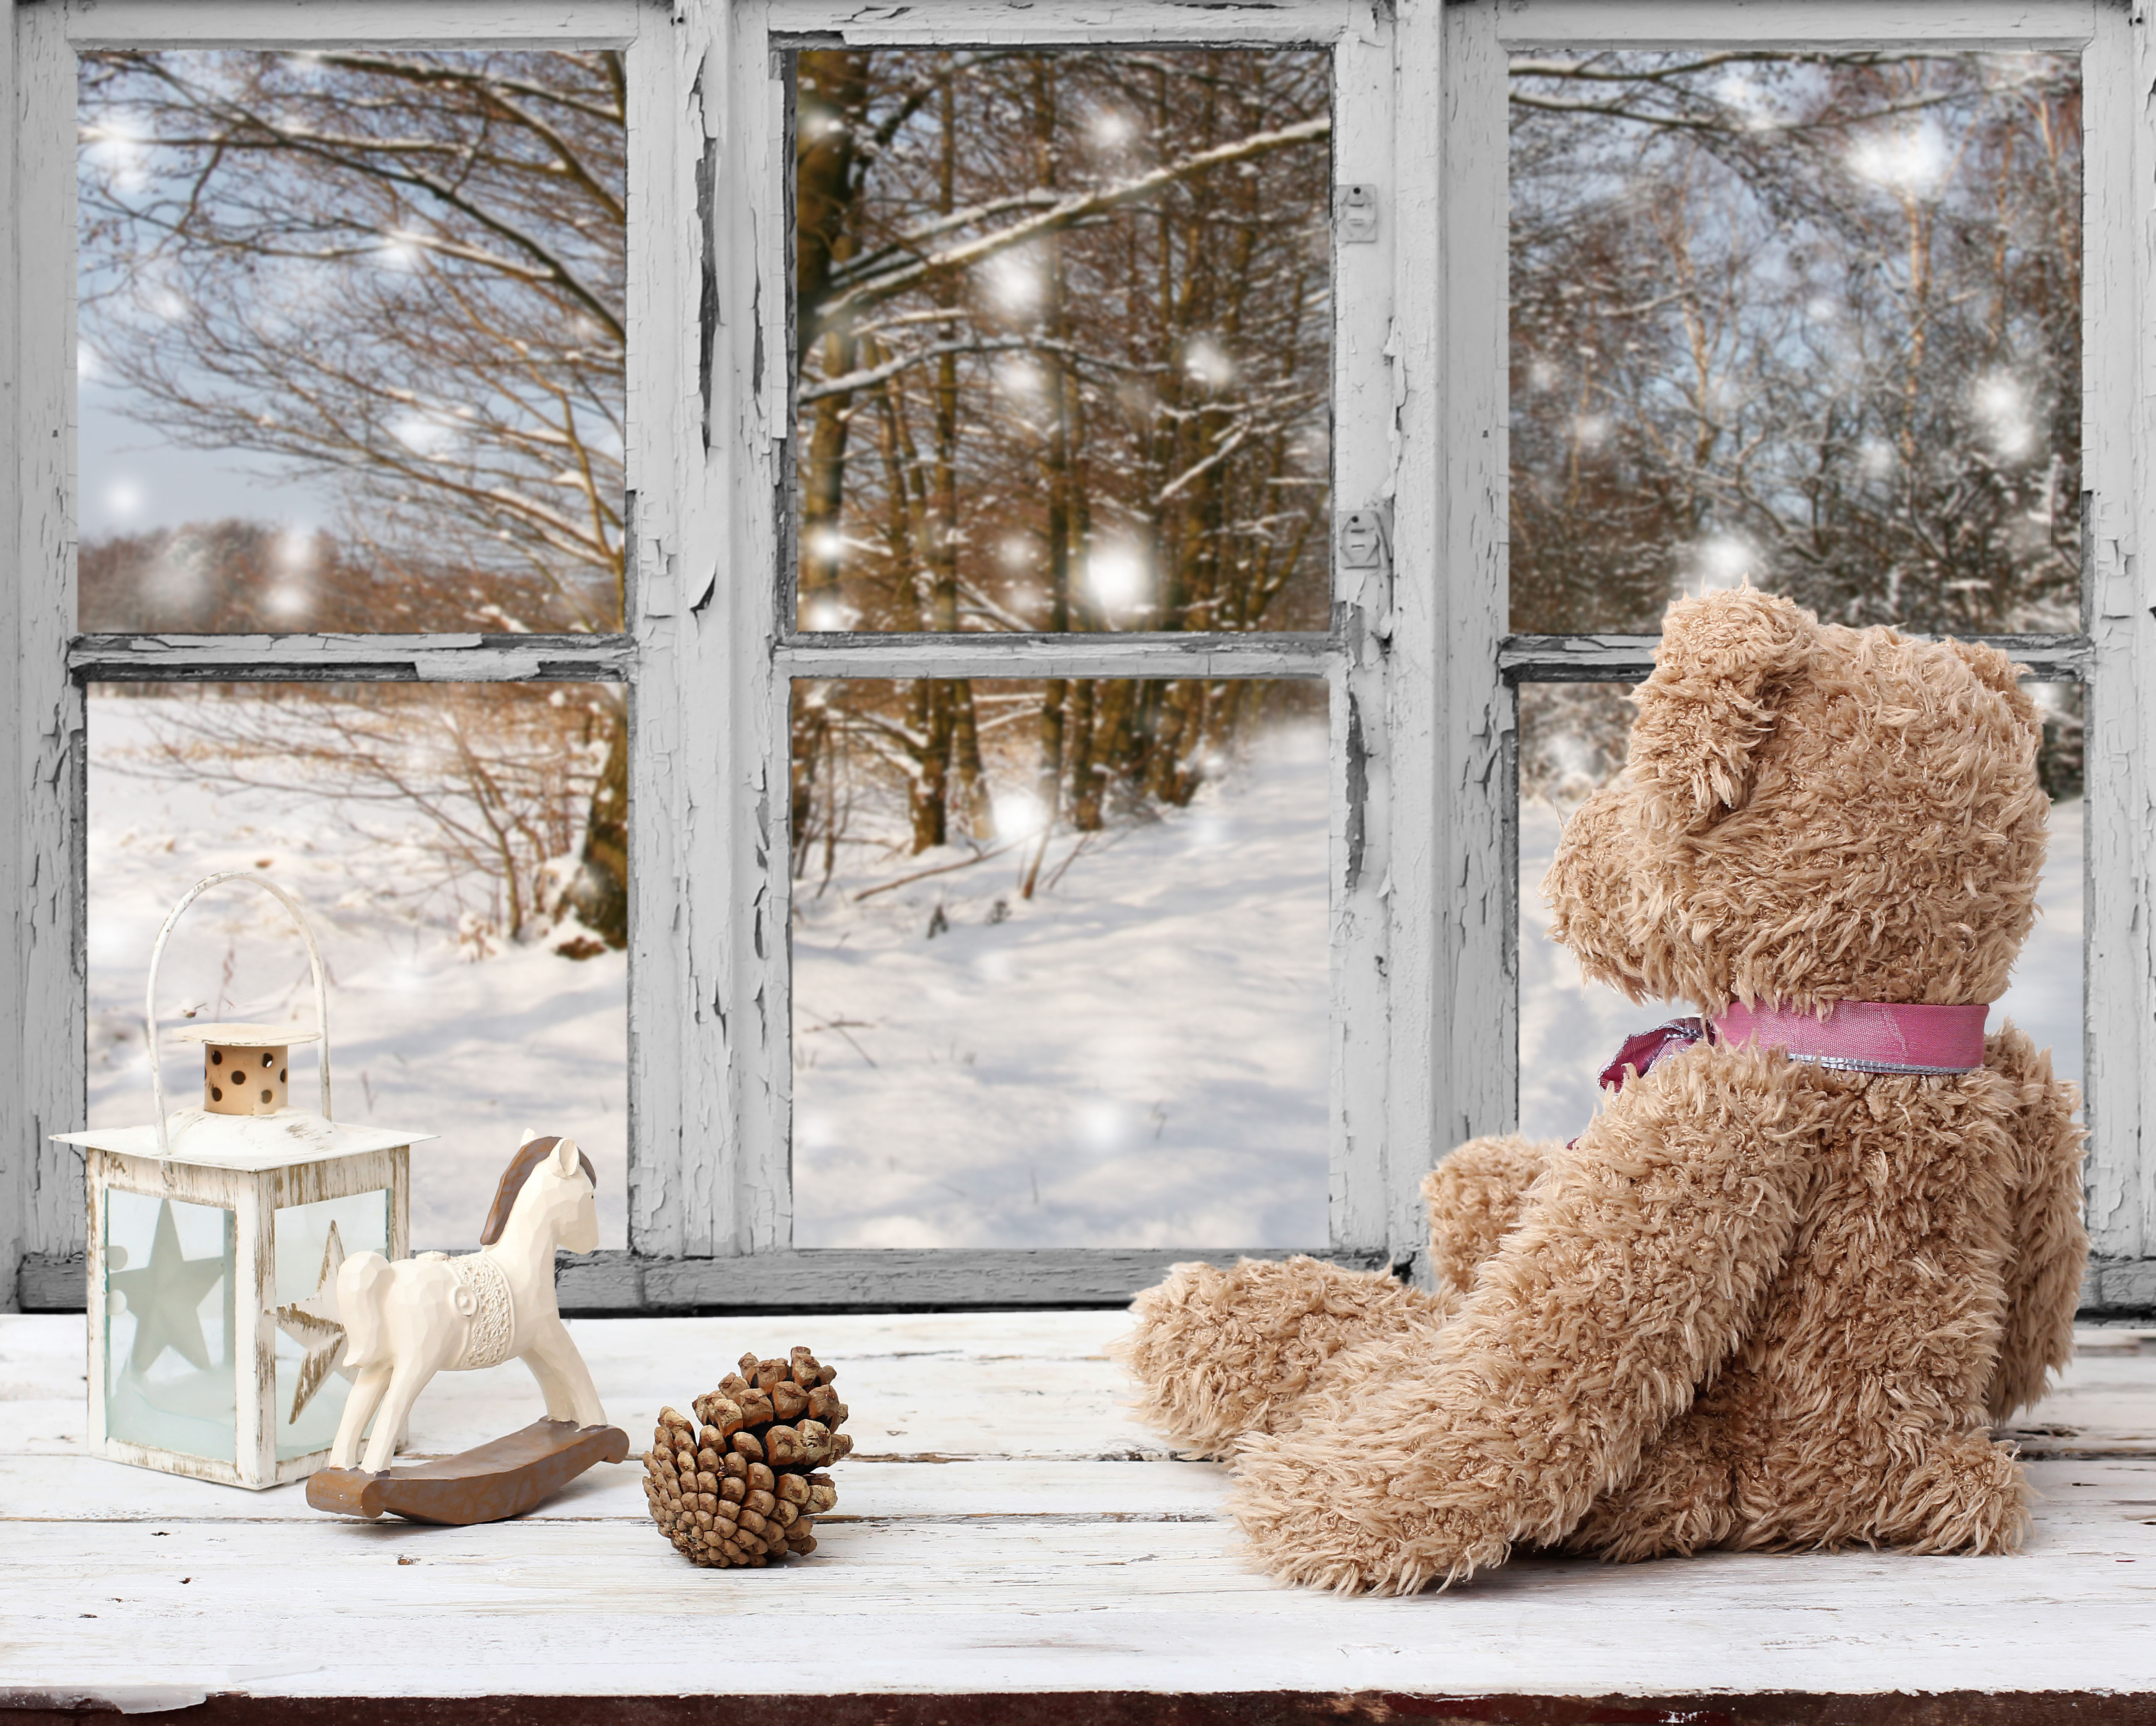
lantern, burn, snowy day, snow, window, winter, side view, snowy, sitting, seat, relaxed, toy, cute, at home, thinking, enjoying, looking, indoors, christmas, time, xmas, tree, pine, cone, sky, wooden, nostalgia, longing, story, home, watching, weather, frame, teddy bear, fixture, natural material, stuffed toy, bear, fur, conifer cone, still life photography, conifer, plush